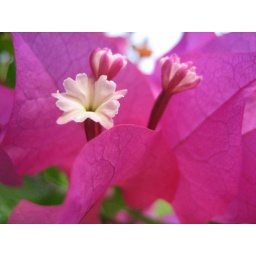
flowers in the window